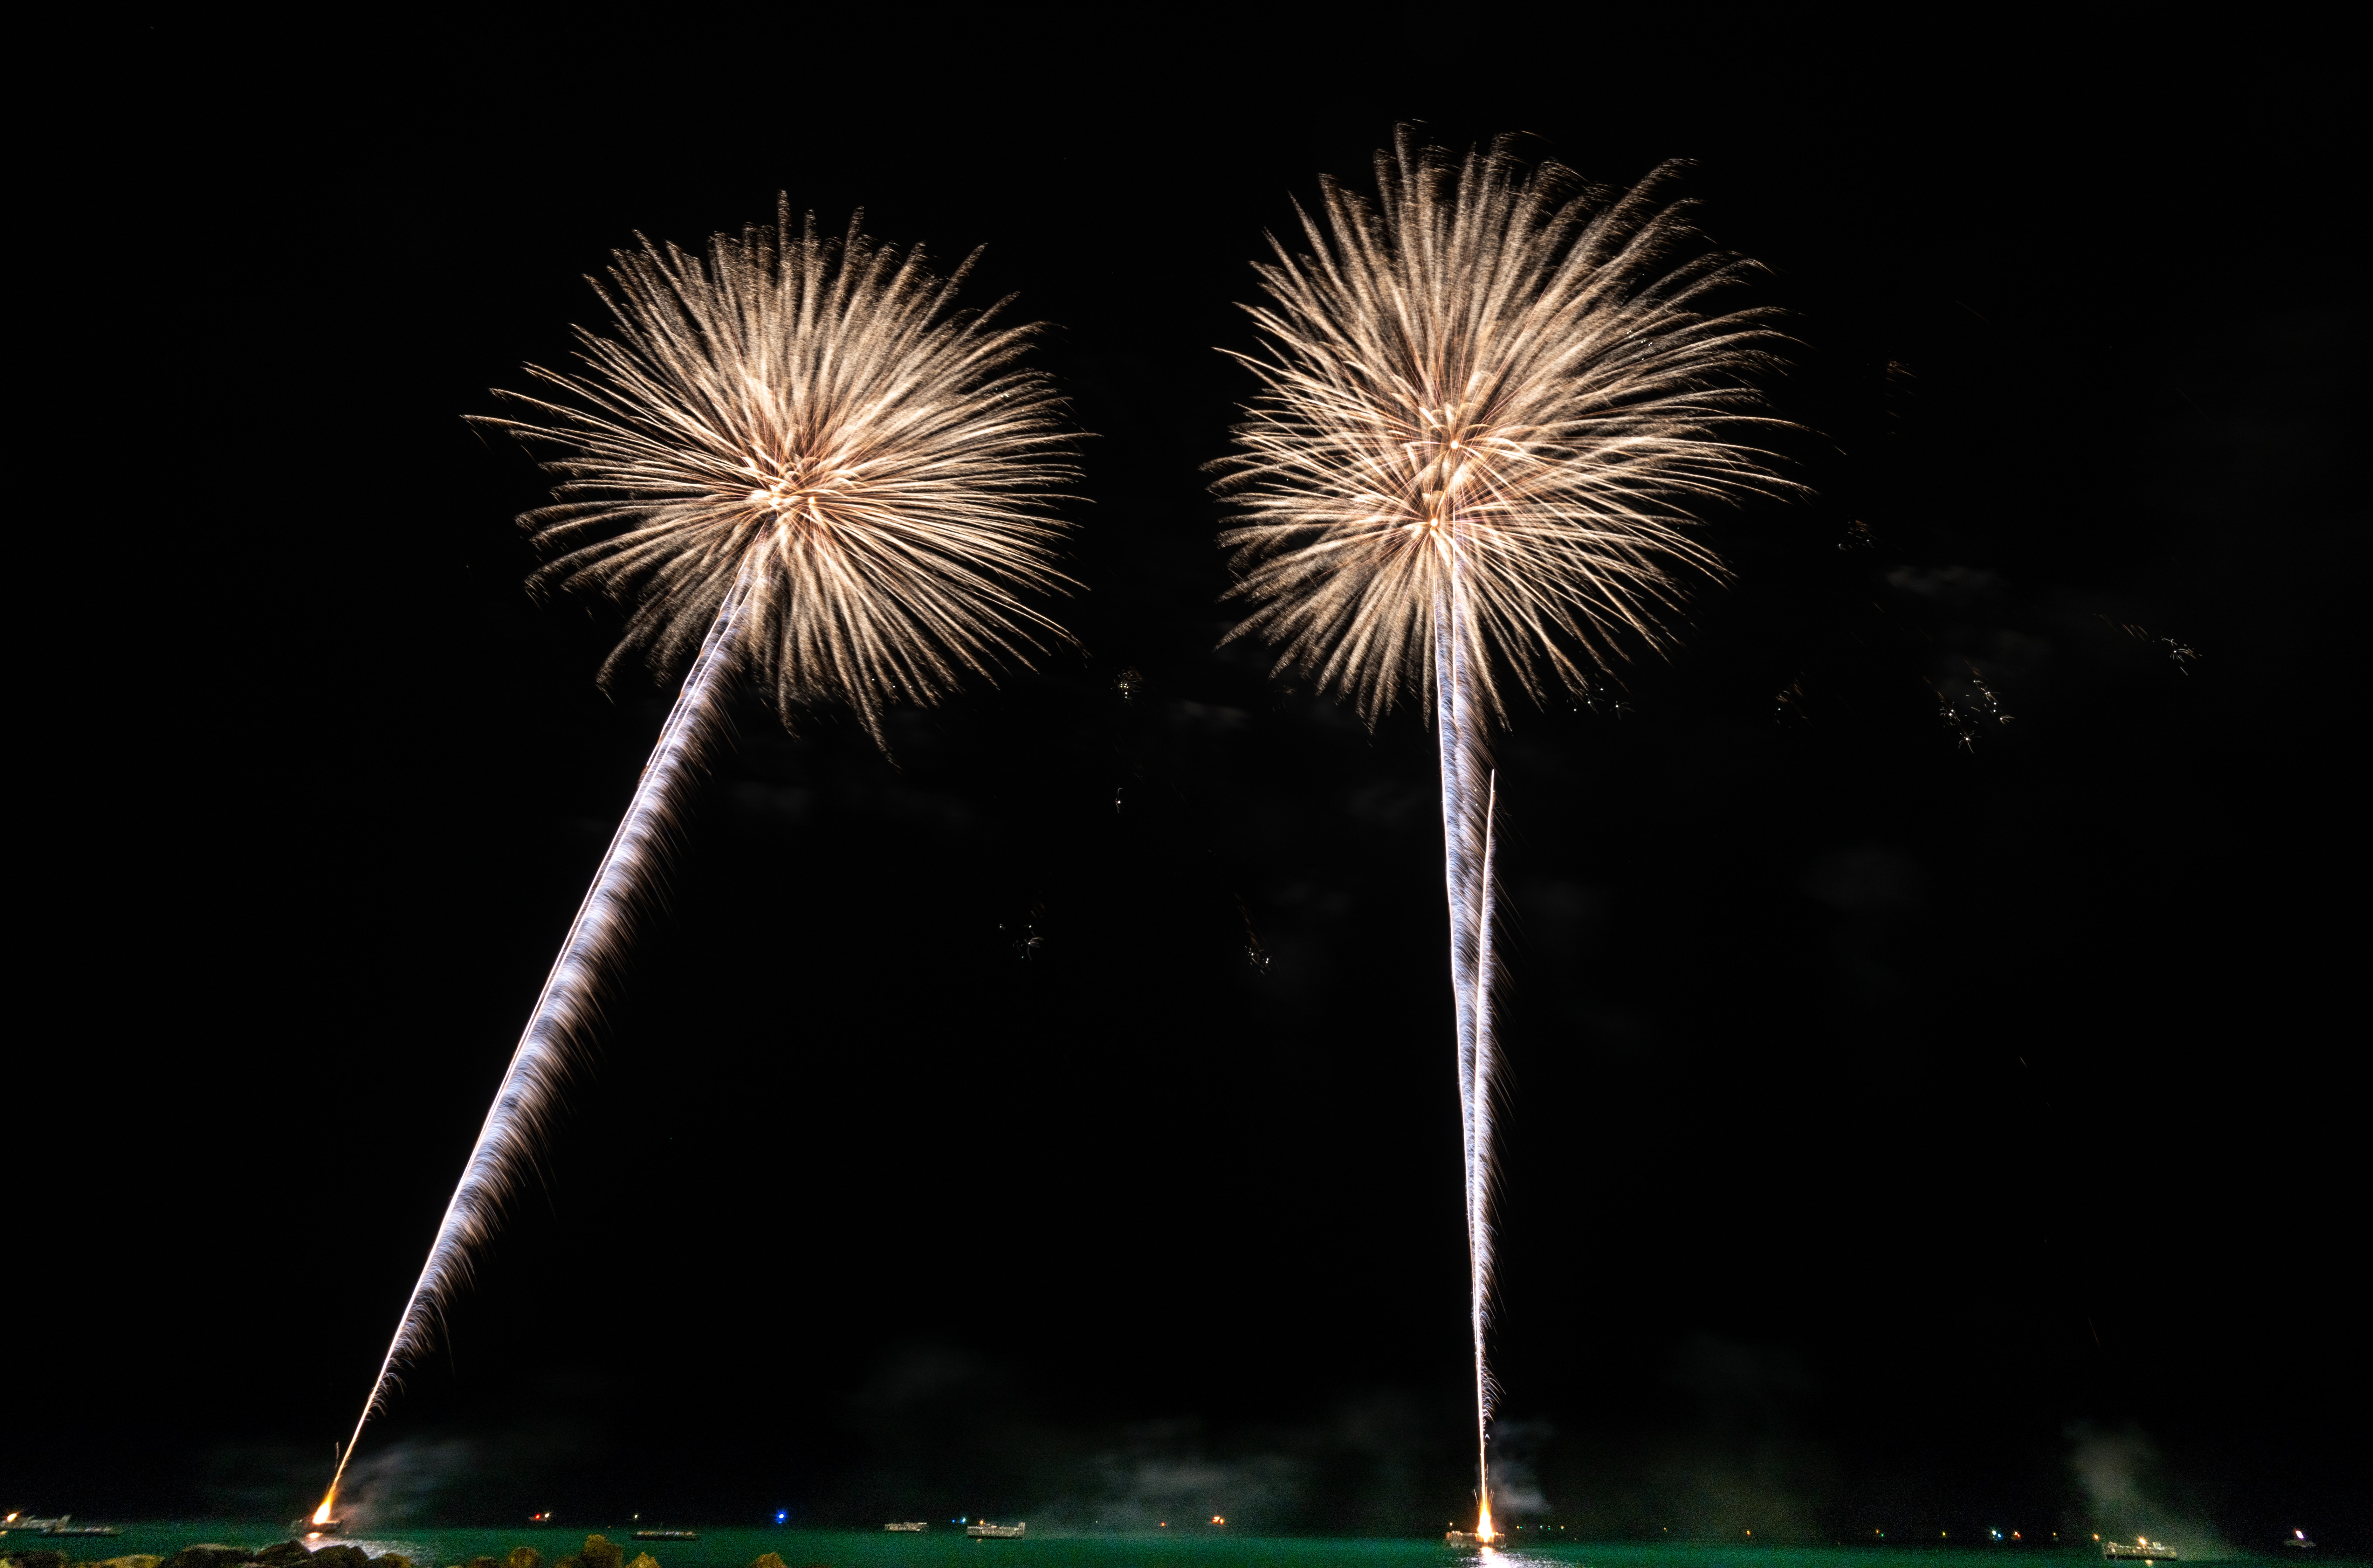
fireworks, night, new years day, sky, event, midnight, festival, holiday, new year's eve, fete, diwali, recreation, darkness, new year, river